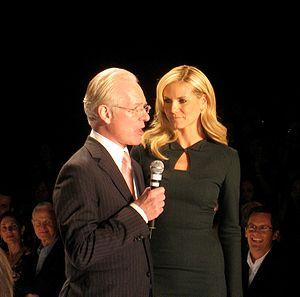
Projet haute couture est une émission de téléréalité américaine diffusée à l'origine sur la chaîne Bravo entre 2004 et 2008, puis sur la chaîne Lifetime depuis 2009. Elle a pour thème une compétition entre plusieurs stylistes et est présentée par le top model Heidi Klum. Au fil des épisodes, les candidats sont confrontés à différents cahiers des charges pour constituer une tenue. Leurs créations sont ensuite jugées lors d'un défilé de mode, déterminant la meilleure et la moins bonne création. Le perdant de la session est alors éliminé.
Timothy MacKenzie Gunn dit Tim Gunn, né le 29 juillet 1953 à Washington, est une personnalité du monde de la mode américain. Il est notamment connu pour sa participation à l'émission Projet haute couture.